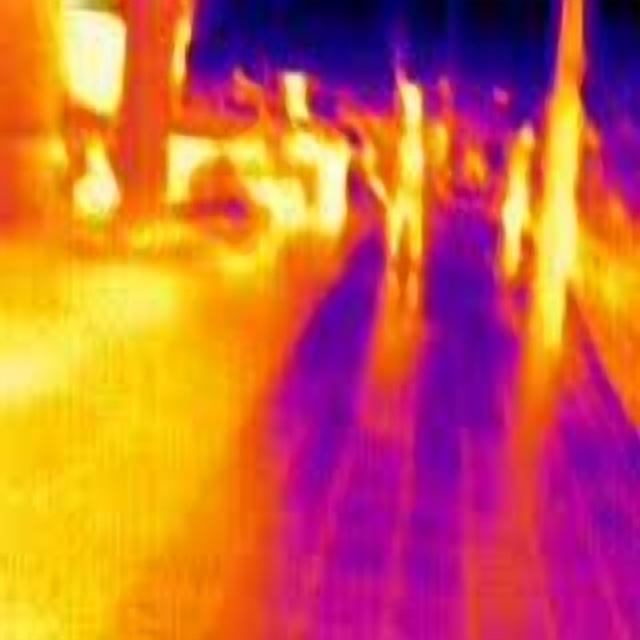
Detected objects:
label: person
label: person
label: person